West Point Band

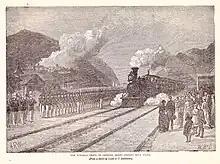
Sketch of Grant’s funeral train passing through West Point. Band is performing to the left of the cadets.

The West Point Band has been a part of 18 inaugural parades, a tradition that began in 1873 with President Ulysses S. Grant, a West Point graduate (Class of 1843).